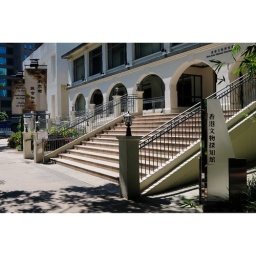
An office building in Kowloon Park